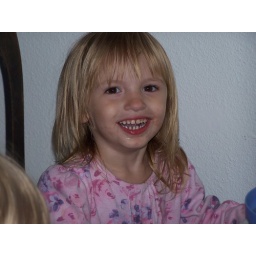
Not quite the cake in your face 1st birthday, but still a mess.